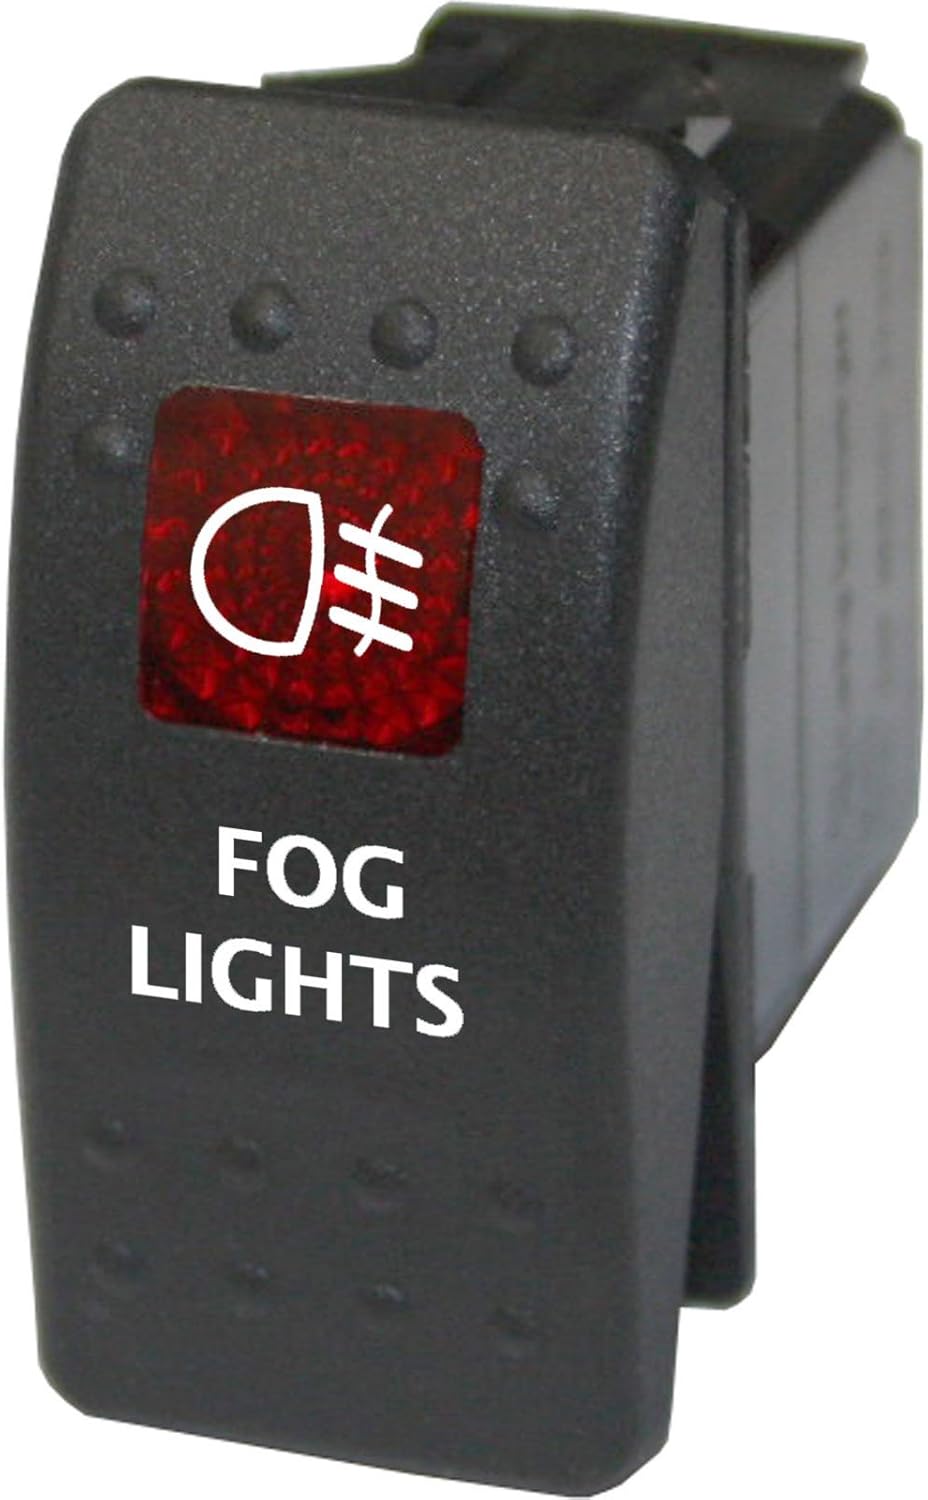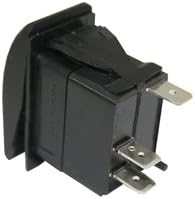
Air On Board Rocker switch 717 red 12V 20A Carling FOG LIGHTS car truck marine boat
Category: Automotive
This high quality 12 volt Rocker switch from AOB is a single pole single throw ON - OFF switch designed to operate 12 volt accessories. It has a face surface size of 0.90'' x 1.92''(50mm x 25mm) and uses a standard din size mounting hole of 0.83'' x 1.45''(36mm x 22mm). This is the standard size of most switch holes in modern boats, cars and trucks. However it is best to check your particular hole size if unsure. All symbols are printed directly onto the switch face using modern high tech inks and printers to ensure long image life. we do not use stickers which will wear off in a very short time. The switch is rated at 20amp's however in ALL case we recommend that you wire the accessory through a fused relay.
Features: Waterproof rating of IP66 | Single Pole Single Throw ON - OFF Rocker Switch | Printed Legend with single upper incandescent light. Upper light is ON when the switch is pressed UP. | Rated at 20A 12V | Wiring diagram supplied with switch